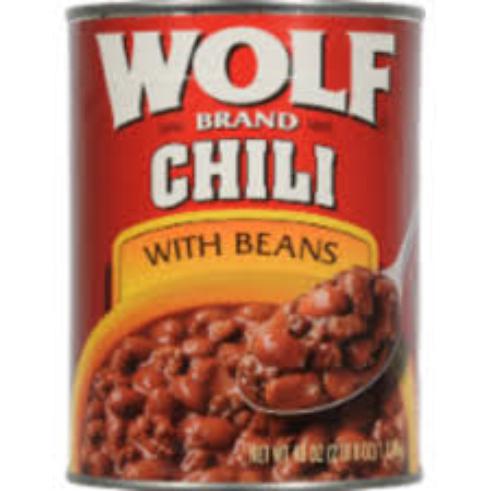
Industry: Food